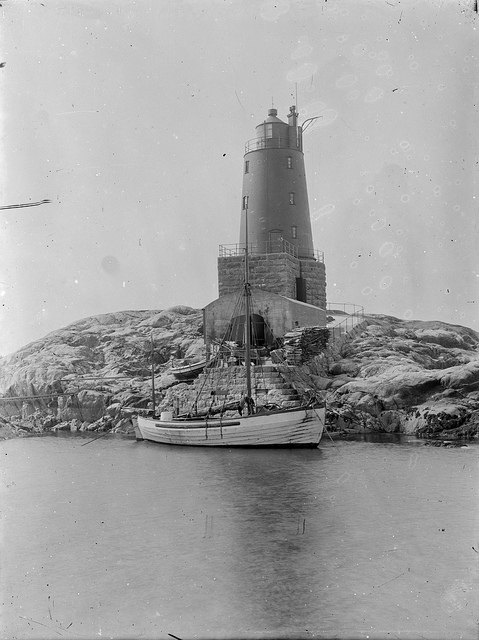
A black and white photograph of a boat alongside a lighthouse.

A small boat in the water next to a lighthouse.

A boat sits on the water in front of a light house.

A vintage photo of a boat docked at a lighthouse.